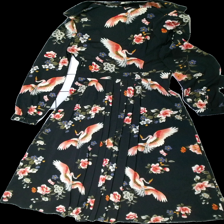
View: back
Type: Dress
Category: Ladies
Brand: Not in the list
Brand text on label: liquorish
Colors: Black, Pink, Green, Multicolor
Material: 100% polyester
Pattern: Animal print
Cut: Regular
Size: M
Season: All
Damage location: middle center
Price range: 50-100
Recommended usage: Reuse
Description: svart klänning med fåglar och blommor över hela